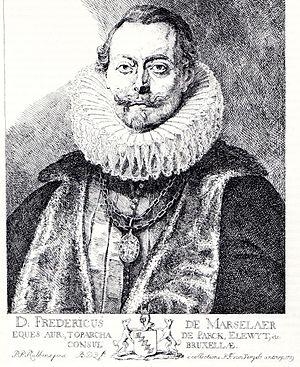
portrait gravé de Frédéric de Marselaer (Anvers, 12 juillet 1586- Bruxelles 7 novembre 1670, enterré à Perck), inscrit au Lignage de Roodenbeke le 8 février 1613, épousa le 30 avril 1619 à Perck Marguerite de Baronaige, fut bourgmestre de Bruxelles en 1624, 1626, 1631, 1639, 1643, 1652, et plusieurs fois échevin
Sont mentionnés ci-après les Lignagers de Bruxelles sous l'Ancien Régime, ou en d'autres termes des personnes qui exercèrent des fonctions réservées aux Lignagers ou qui firent reconnaître officiellement leur qualité lignagère, ainsi que, pour l'époque contemporaine, leurs descendants tels que répertoriés dans les Filiations lignagères contemporaines collationnées et éditées par l'Association Royale des Descendants des Lignages de Bruxelles.
Le Lignage Roodenbeke ou lignage Rodenbeek est l'un des sept Lignages de Bruxelles.